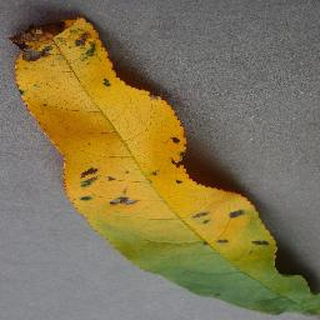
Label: peach_bacterial_spot